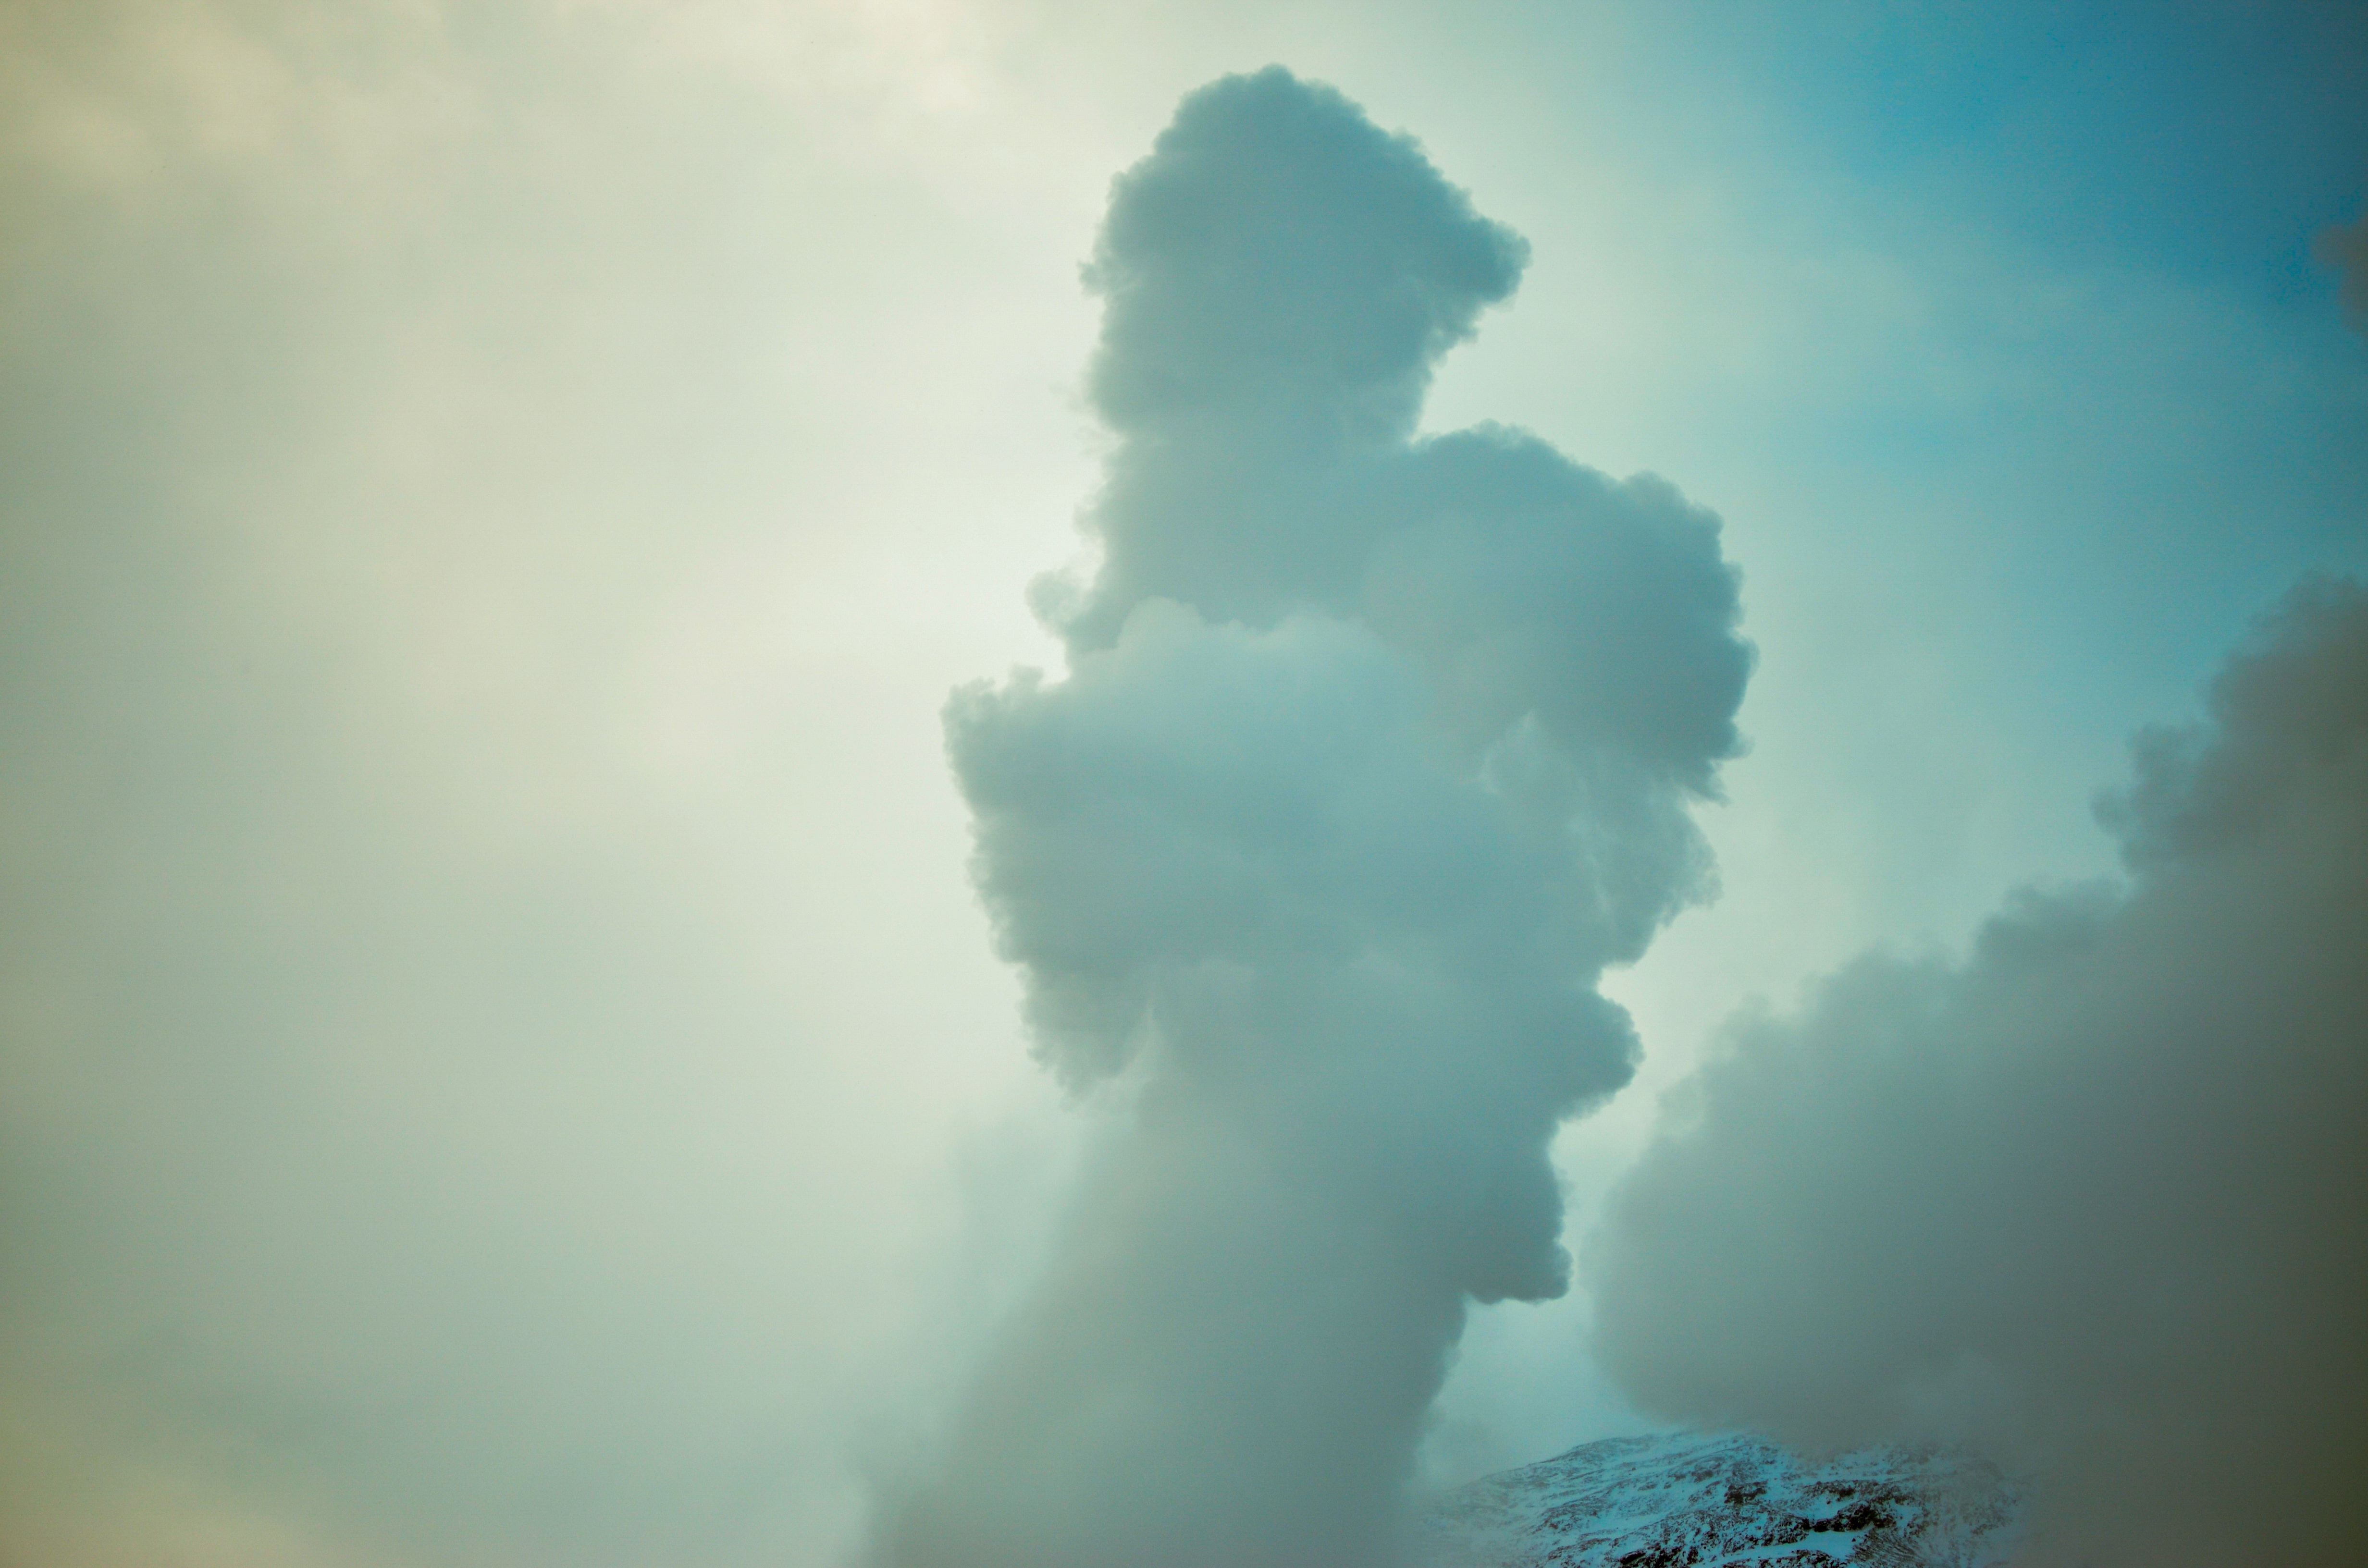
cloud, sky, fog, mist, white, sunlight, air, vapor, steam, atmosphere, smoke, pattern, cumulus, volcano, explosion, meteorological phenomenon, atmospheric phenomenon, atmosphere of earth, geological phenomenon